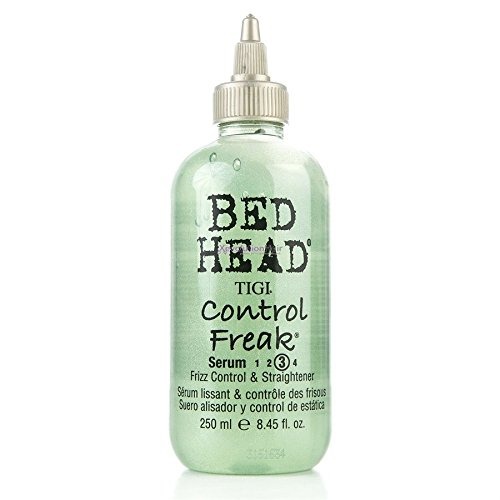
Item Name: Bed Head Control Freak Hair Serum, 8.45 Fluid Ounce
Bullet Point 1: Leaves hair smooth & silky with a glossy finish
Bullet Point 2: Light & non-greasy
Bullet Point 3: Fights humidity
Bullet Point 4: Acts as a thermal protectant
Value: 8.45
Unit: Fl Oz

Price: 10.98